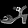
Label: Sandal